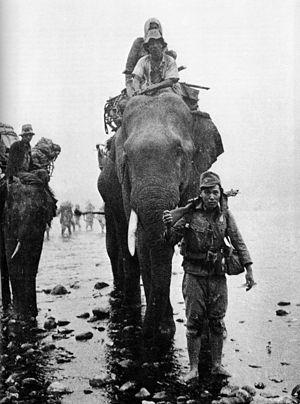
La 28ᵉ armée est une unité de l'armée impériale japonaise, basée en Birmanie durant la Seconde Guerre mondiale.
L'histoire de la Birmanie est très complexe. Elle se déroule à l'intérieur des frontières actuelles du pays, mais implique aussi les peuples des états voisins, sur les territoires actuels de la République populaire de Chine, de l'Inde et du Bangladesh, du Laos et de la Thaïlande, et plus tard les puissances coloniales : Portugal, France et surtout Royaume-Uni. Elle est marquée par les luttes de l'ethnie birmane pour imposer son hégémonie aux autres ethnies, particulièrement shans dans le nord, et môns dans le sud.